The Immigrant (2013 film)

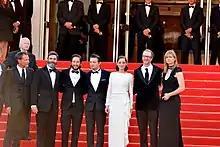
Cast and director at the 2013 Cannes Film Festival.

"The Immigrant" had its world premiere at the 2013 Cannes Film Festival on May 24, 2023, where it competed for the Palme d'Or. It also screened at the 2013 Rio de Janeiro International Film Festival, the 2013 New York Film Festival, the 2013 Chicago International Film Festival, the 2014 Miami International Film Festival, the 2014 Newport Beach International Film Festival, and the 2014 Sedona Film Festival.